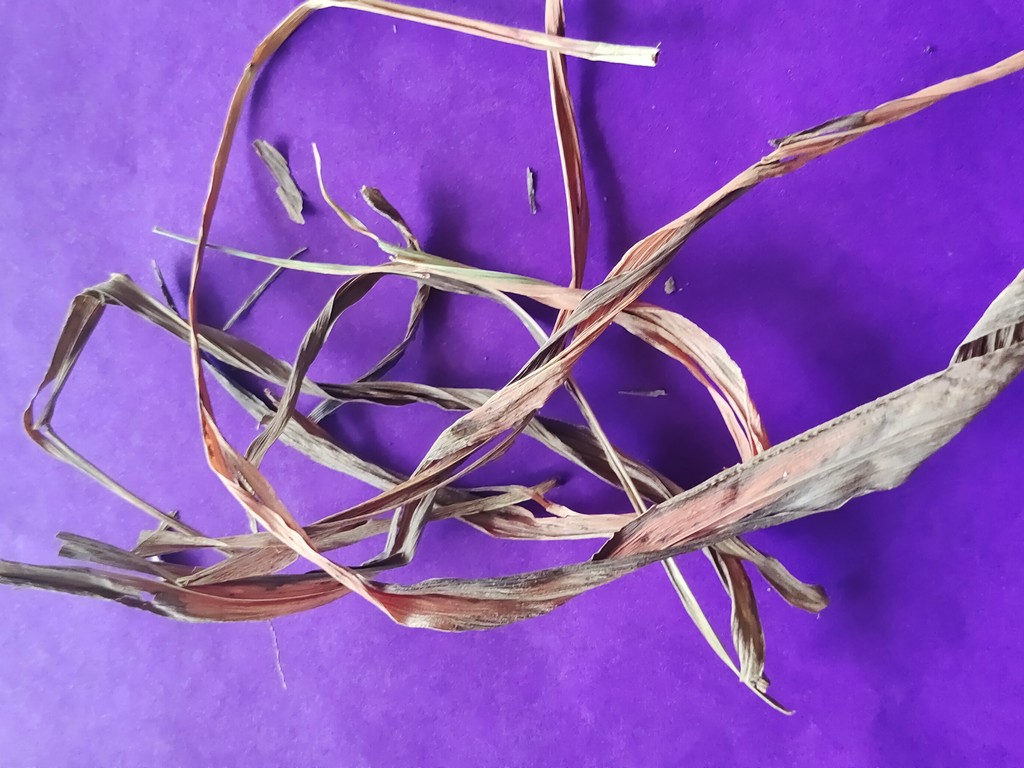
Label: Dried